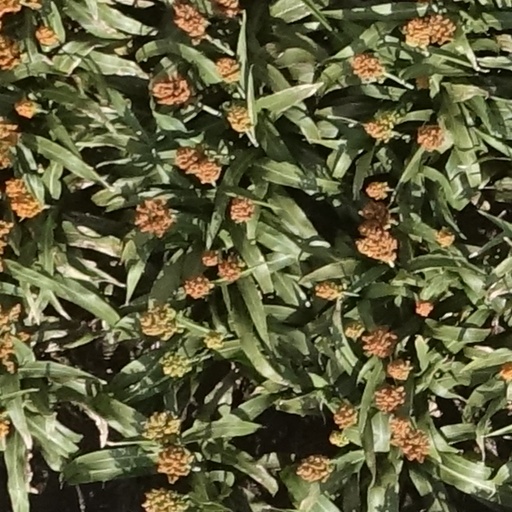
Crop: sorghum